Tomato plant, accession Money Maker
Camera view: horizontal (90 deg, fisheye); turntable rotation: 300 degrees
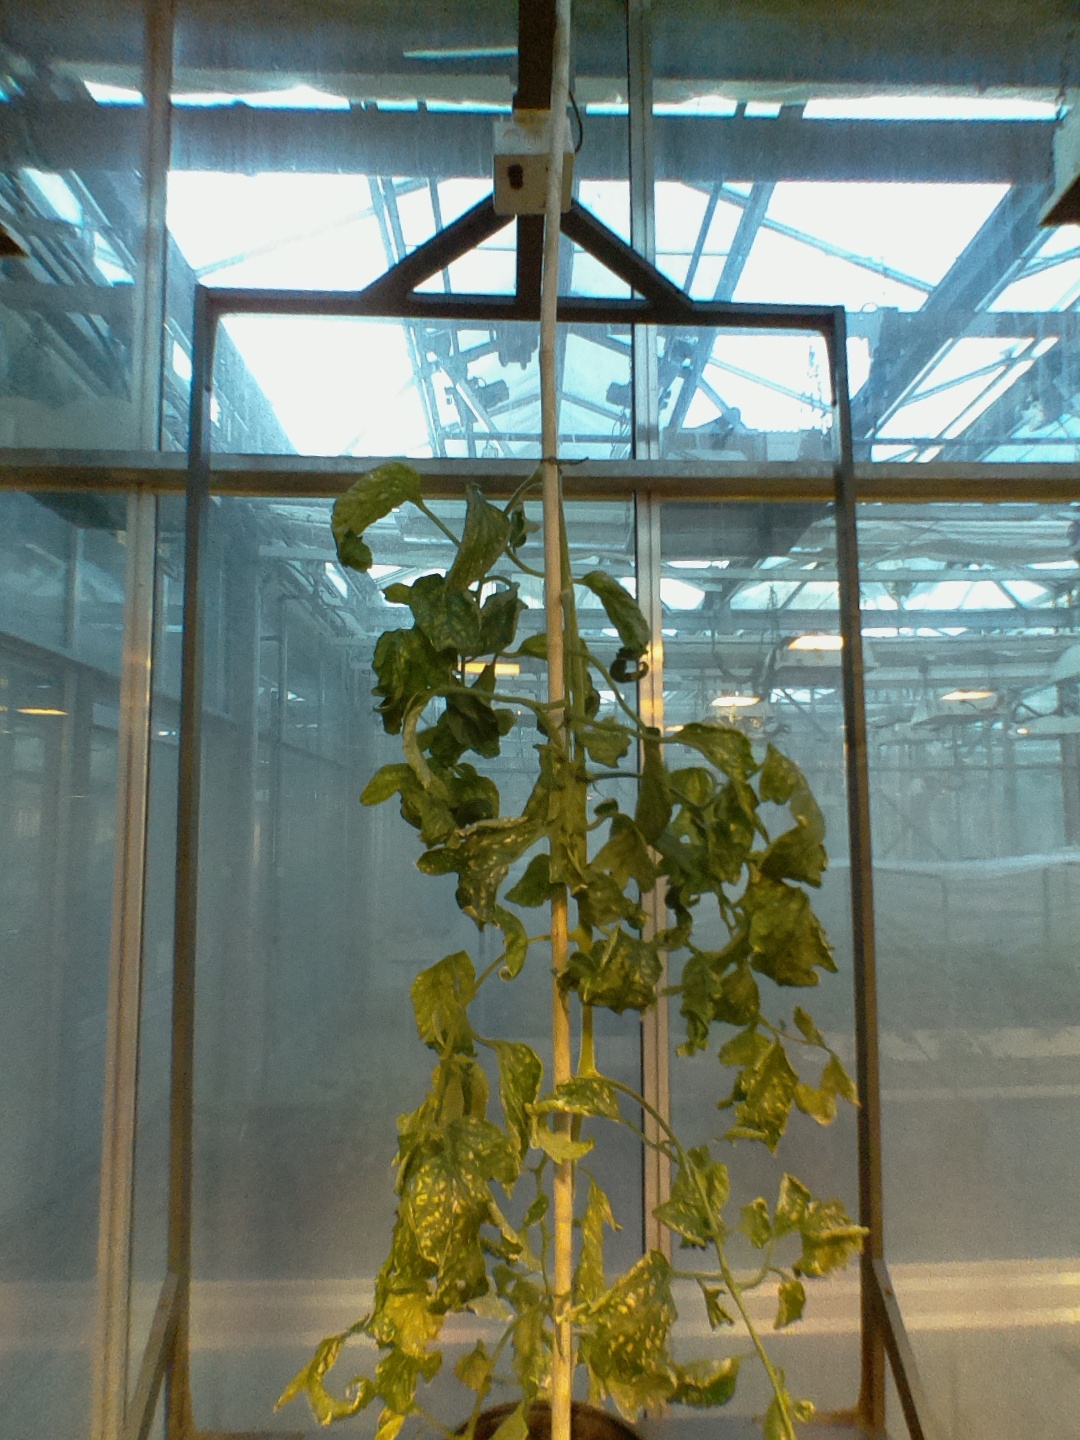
BBCH growth stage 52: 2 inflorescences visible